Az-Zumar

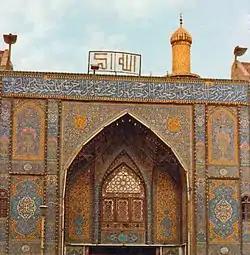
Some famous verses of Az-Zumar seen in the tilings of Imam Ali Mosque in Najaf, Iraq, 1994.

Az-Zumar ("The Troops, The Throngs") is the 39th chapter ("surah") of the Qur'an, the central religious text of Islam. It contains 75 verses (ayat). This surah derives its name from the Arabic word "zumar" (troops) that occurs in verses 71 and 73. Regarding the timing and contextual background of the believed revelation ("asbāb al-nuzūl"), it is believed to have been revealed in the mid-Meccan period when persecutions of the Muslim believers by the polytheists had escalated.